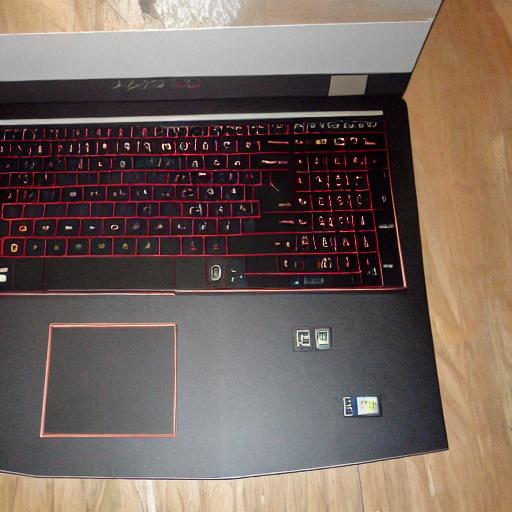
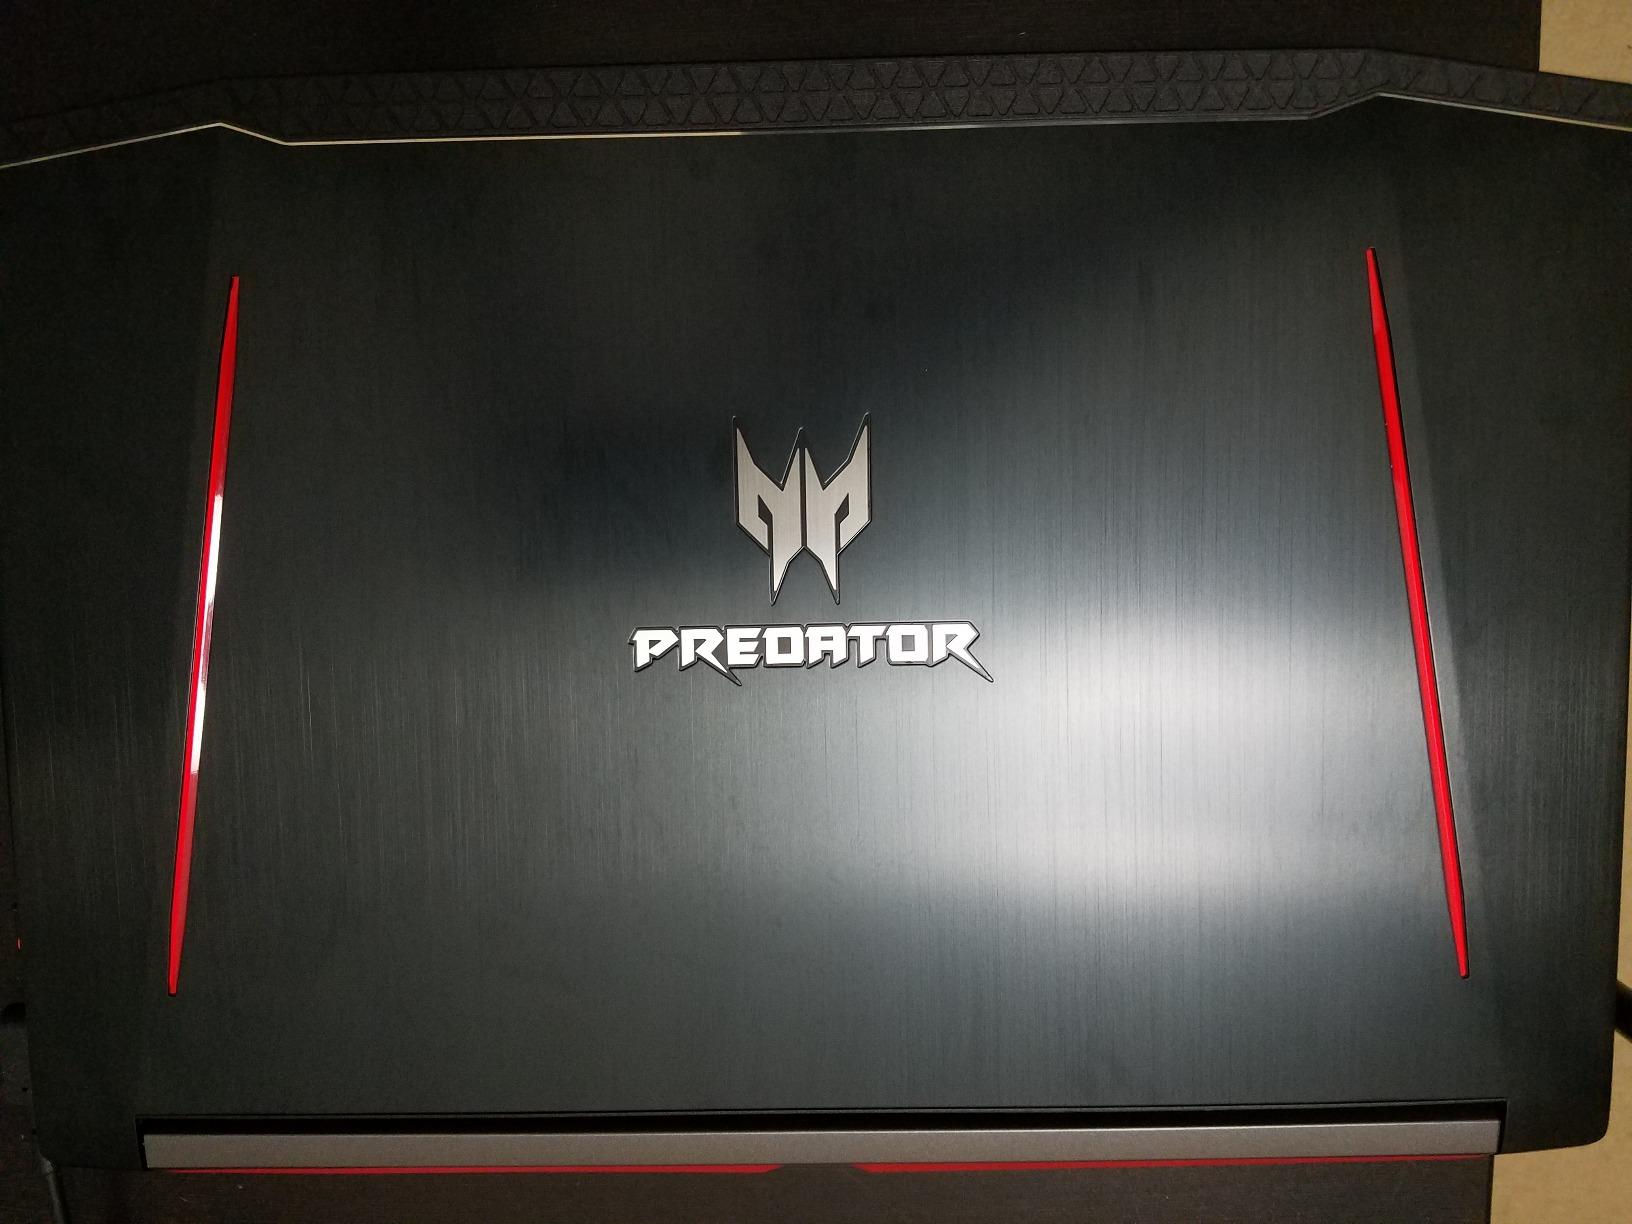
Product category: laptop
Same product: no